Union for the Mediterranean

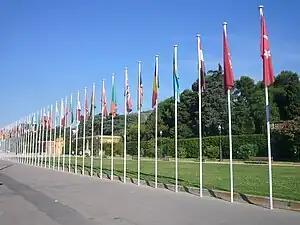
Flags of UfM members, located at the Royal Palace of Pedralbes, in Barcelona (UfM headquarters)

The members of the Union of the Mediterranean are the following (those on the Mediterranean in bold):